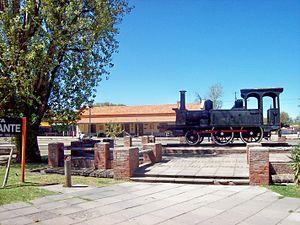
San Rafael est une ville de la province de Mendoza, en Argentine, et le chef-lieu du département de San Rafael. Elle est située à 198 km au sud de Mendoza. Sa population s'élevait à 108 000 habitants en 2010.